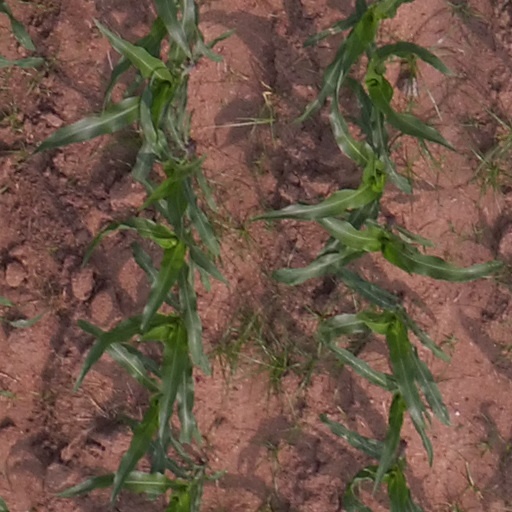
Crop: maize; corn